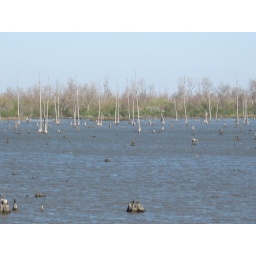
cypress trees destroyed by salt water